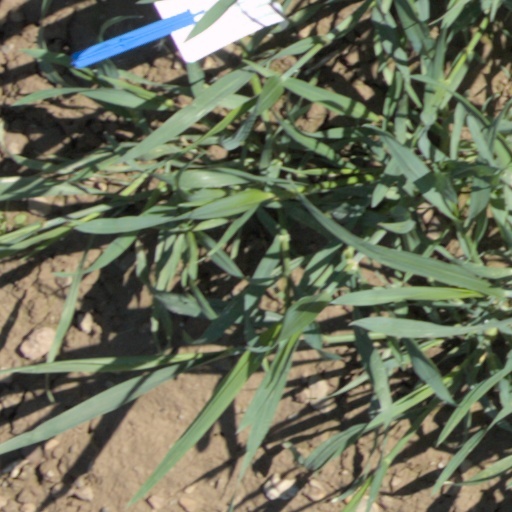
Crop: wheat